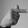
ASL letter: T